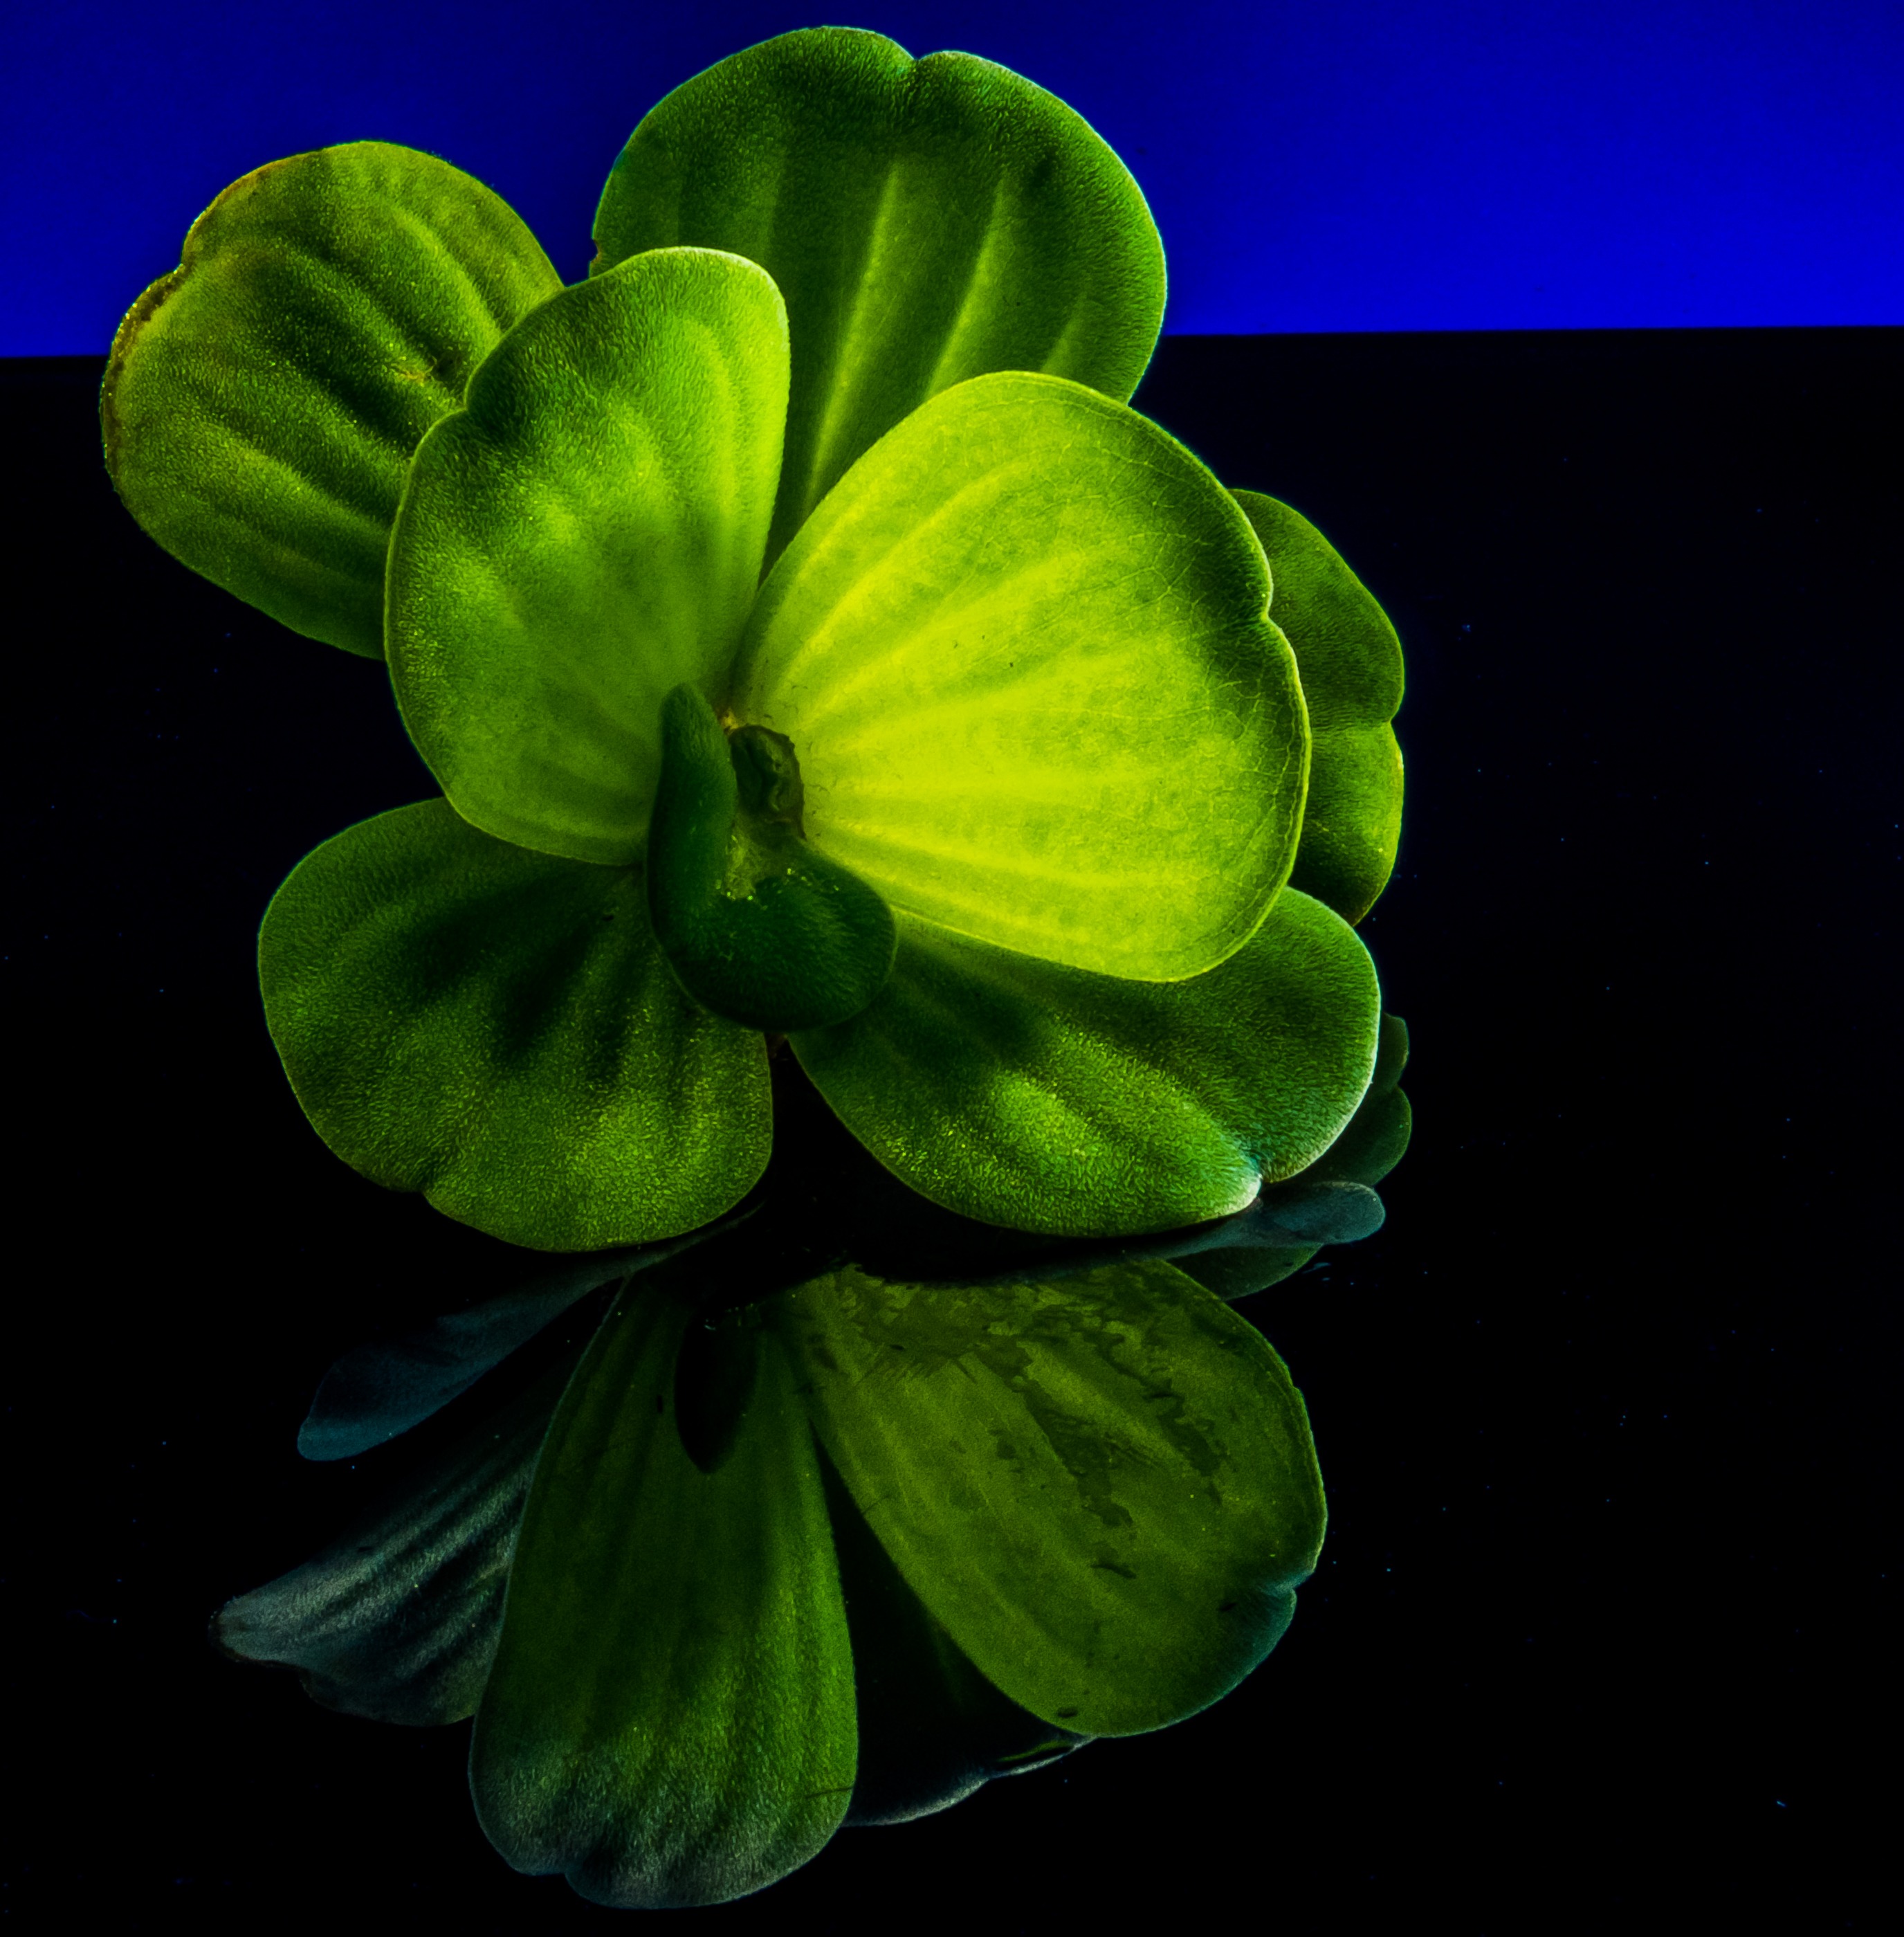
plant, leaf, flower, petal, green, flora, clover, macro photography, foliage plant, flowering plant, floating plant, annual plant, plant stem, land plant, violet family